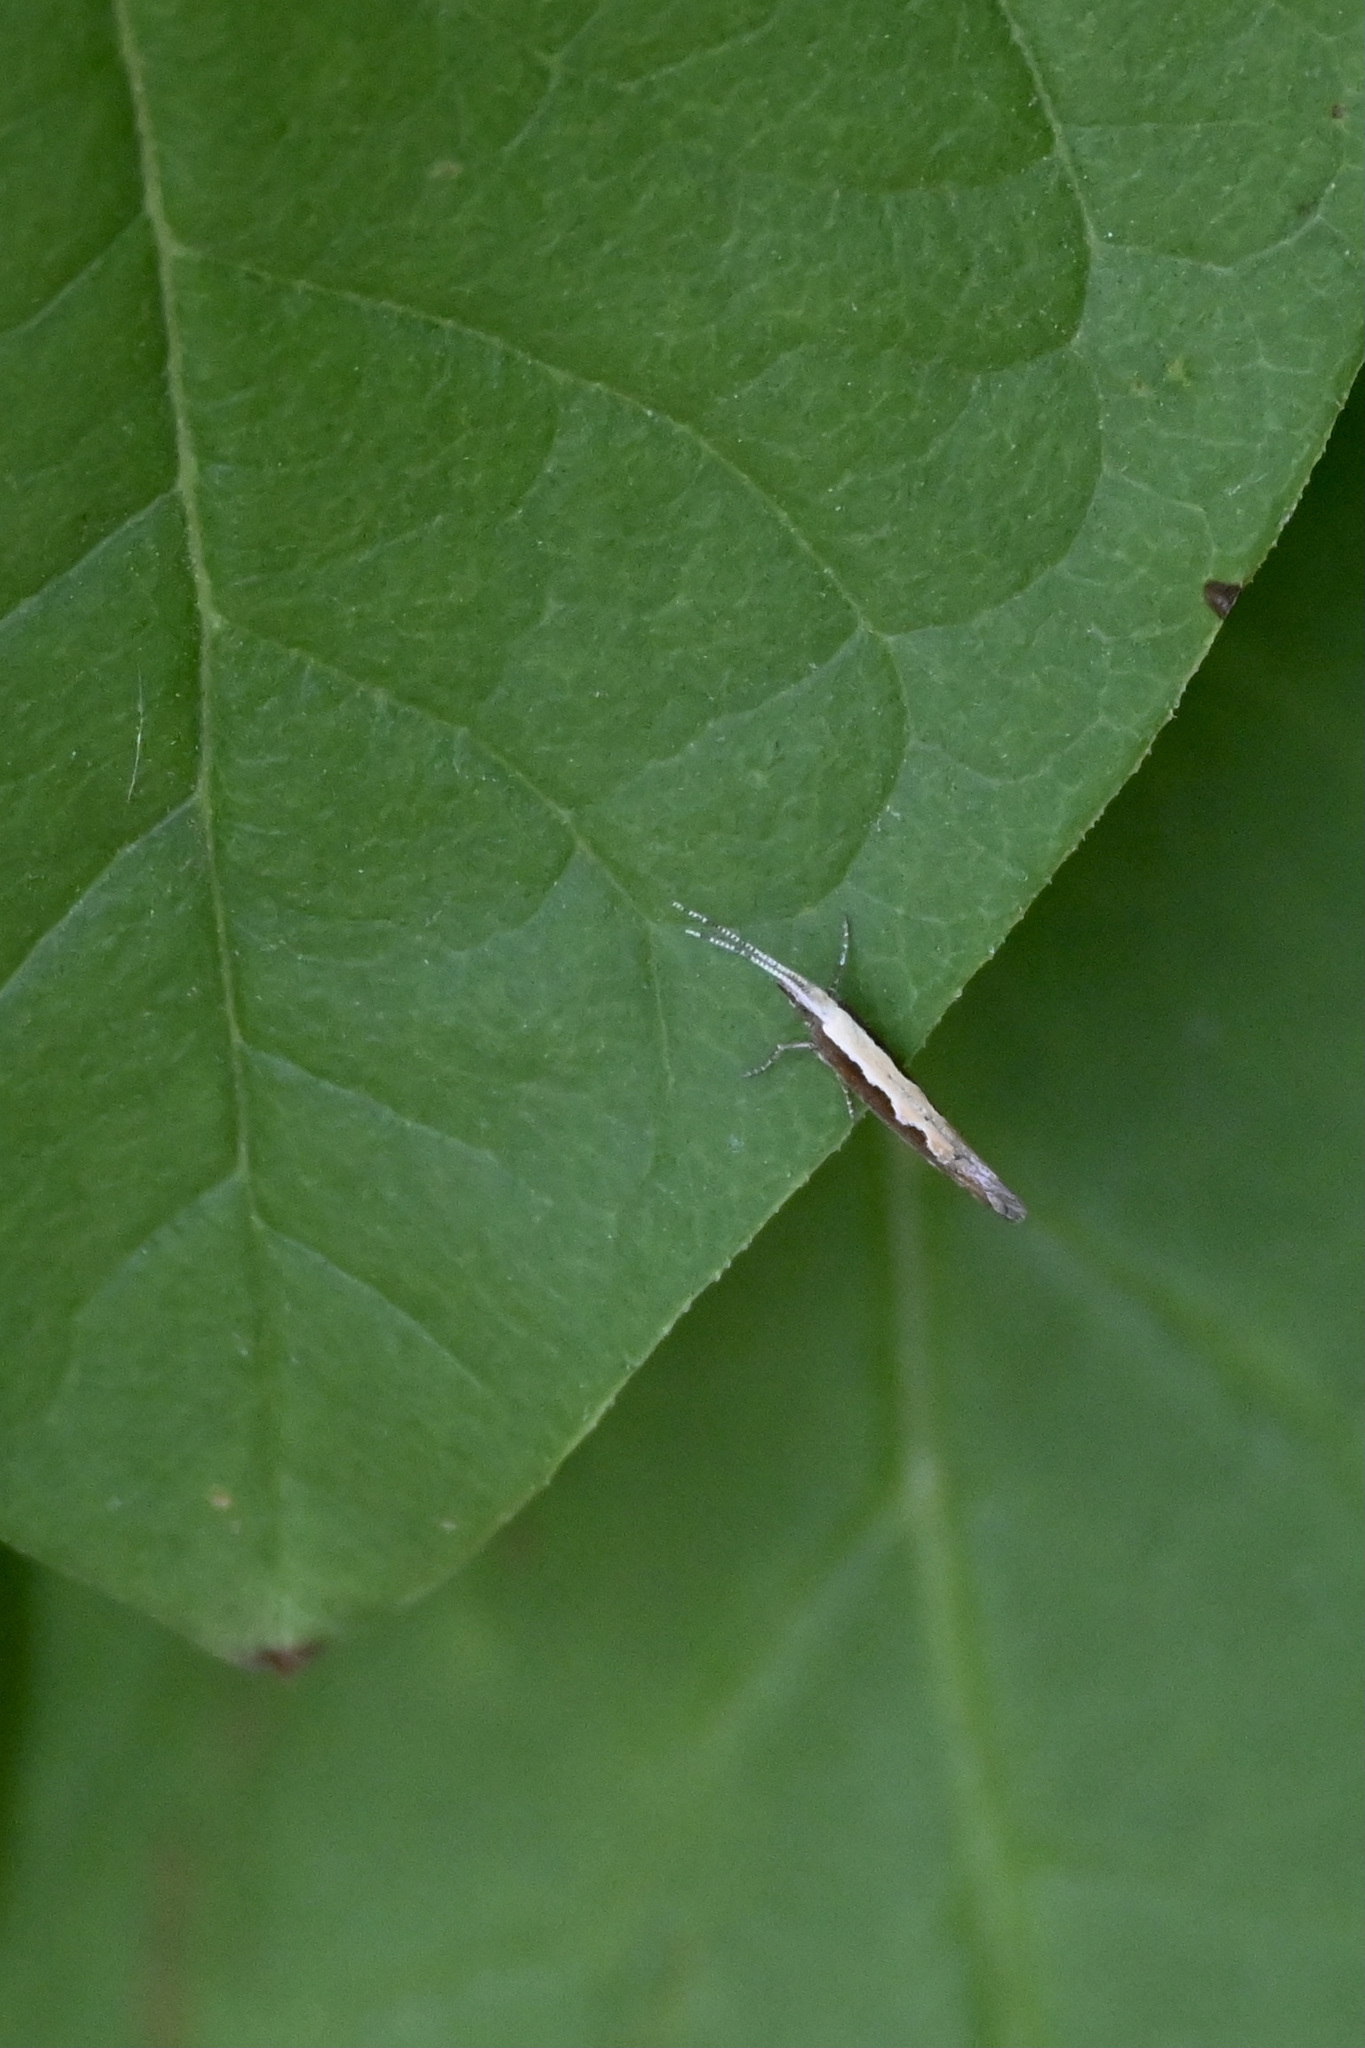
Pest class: diamondback_moth